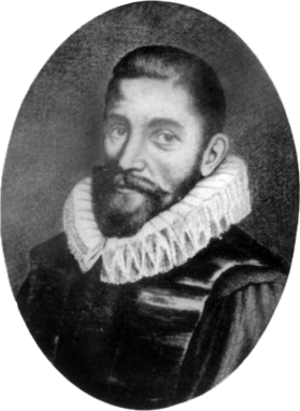
Willebrord Snell
Willebrord Snell van Royen ou Snellius est un humaniste, mathématicien et physicien néerlandais, élève de Ludolph van Ceulen et de Joseph Juste Scaliger.